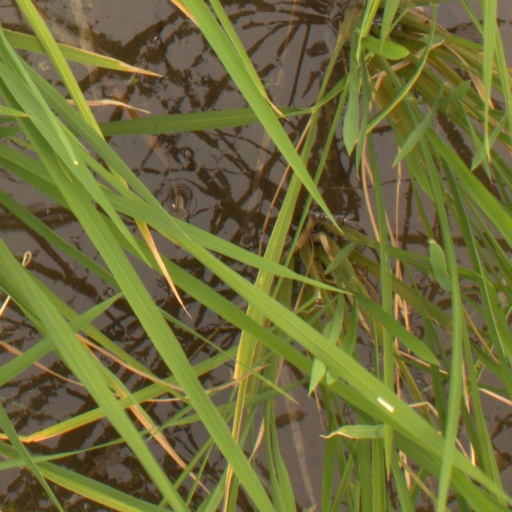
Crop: rice